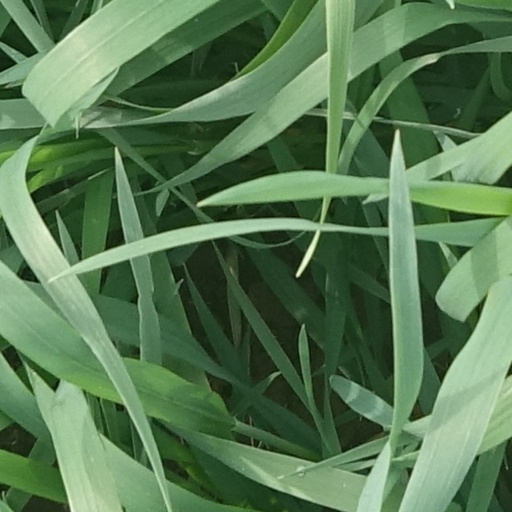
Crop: wheat